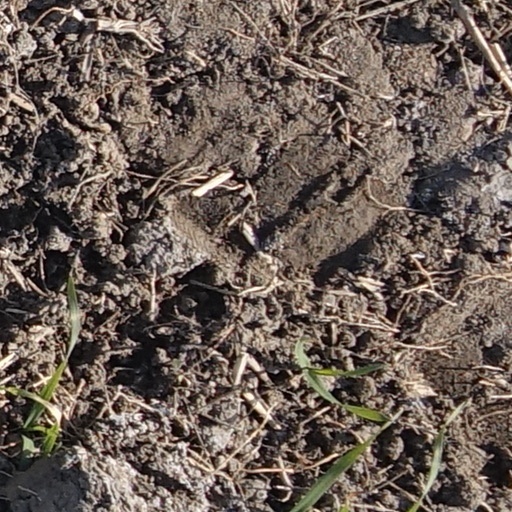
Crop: wheat